Evelyn C. Maxwell

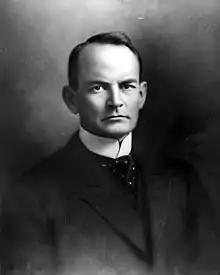
Portrait of Florida Supreme Court Justice Evelyn C. Maxwell (April 1905)

Evelyn Croom Maxwell (July 27, 1863 – November 17, 1954) was a justice of the Florida Supreme Court from 1902 to 1904.